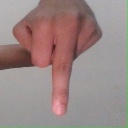
अक्षर: प